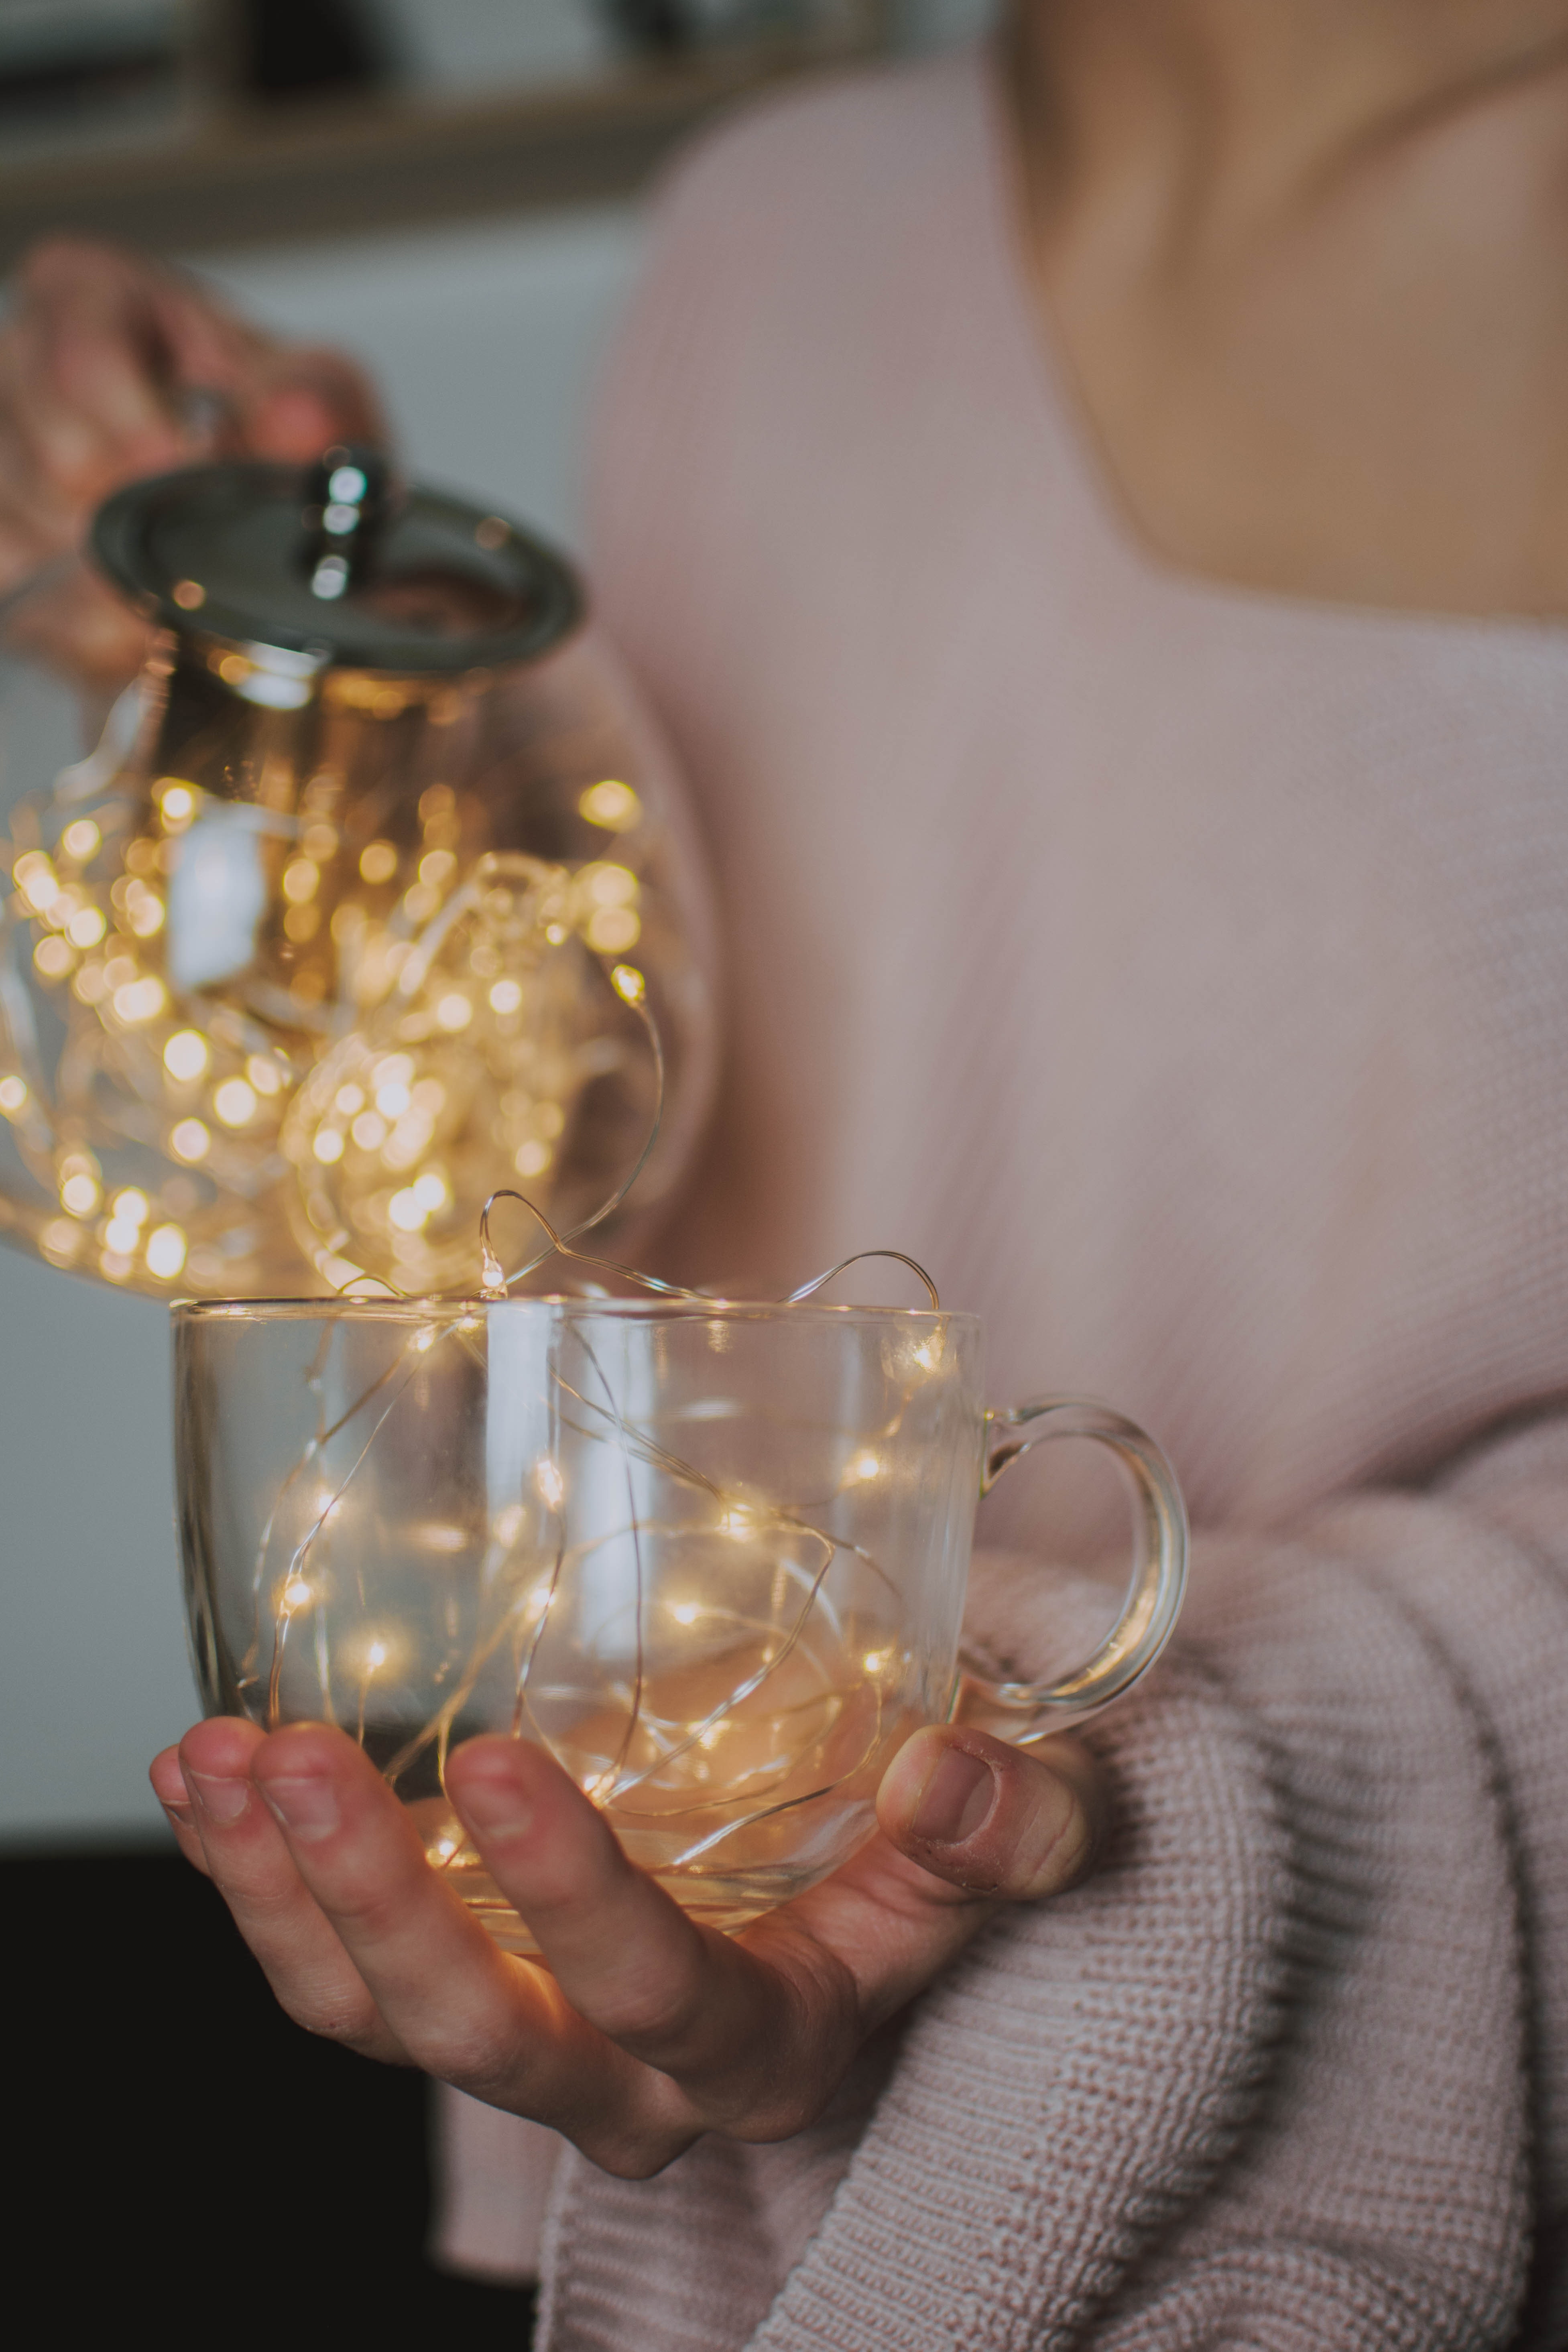
hand, glass, metal, food, gold, fashion accessory